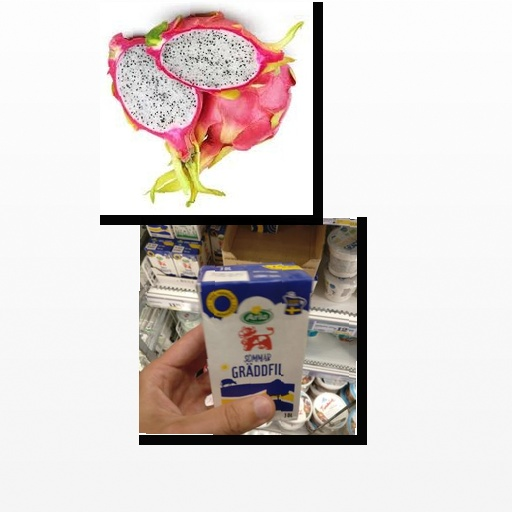
Food items: sour_cream, dragon_fruit